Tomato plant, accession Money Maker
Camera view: vertical (180 deg); turntable rotation: 150 degrees
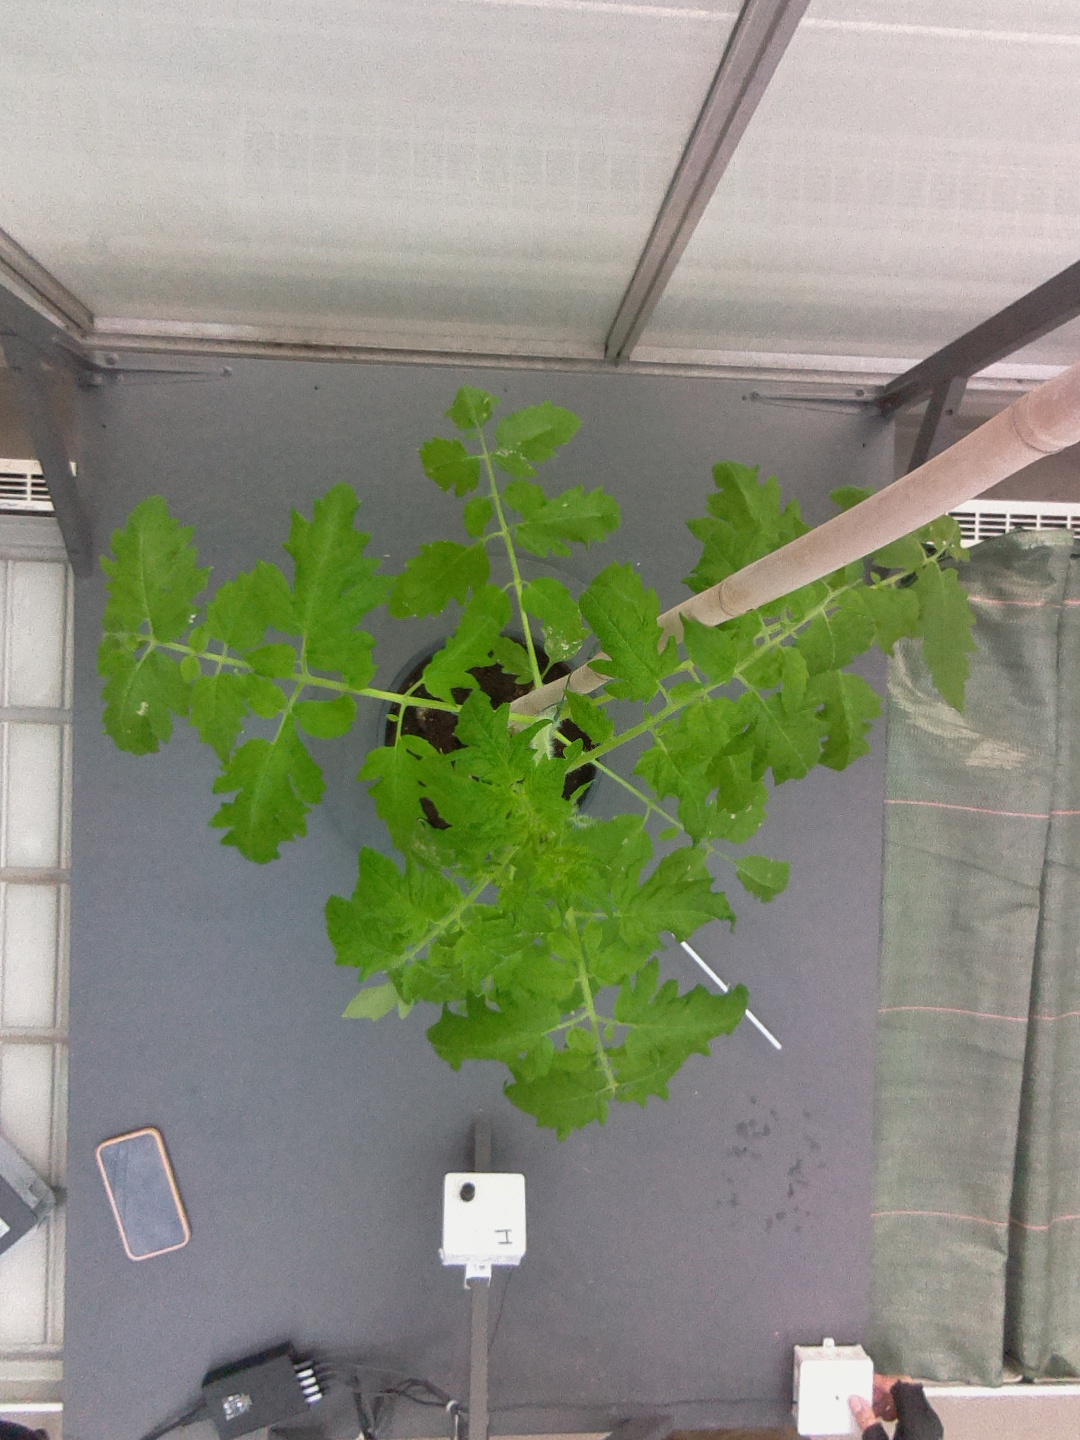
BBCH growth stage 52: 2 inflorescences visible